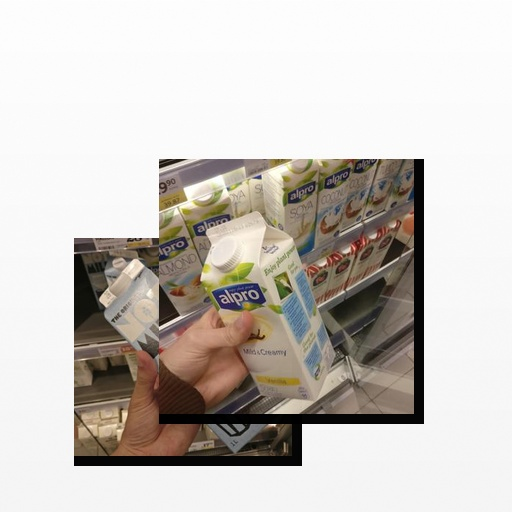
Food items: soyghurt, oat_milk